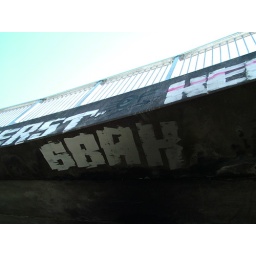
GBAK has a roller on a stick... under road over rail bridge Eden Terrace